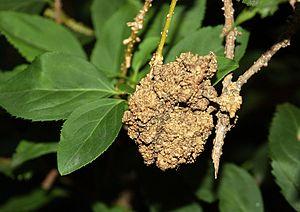
L'ADN-T ou ADN de transfert, est la région d'ADN transférée dans la plante après infection par les bactéries pathogènes des végétaux, Agrobacterium tumefaciens ou Agrobacterium rhizogenes qui sont responsables de la galle du collet.